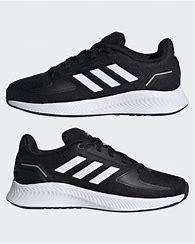
Brand: Adidas
Model: Runfalcon 2